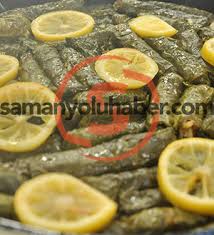
Yemek: yaprak_sarma